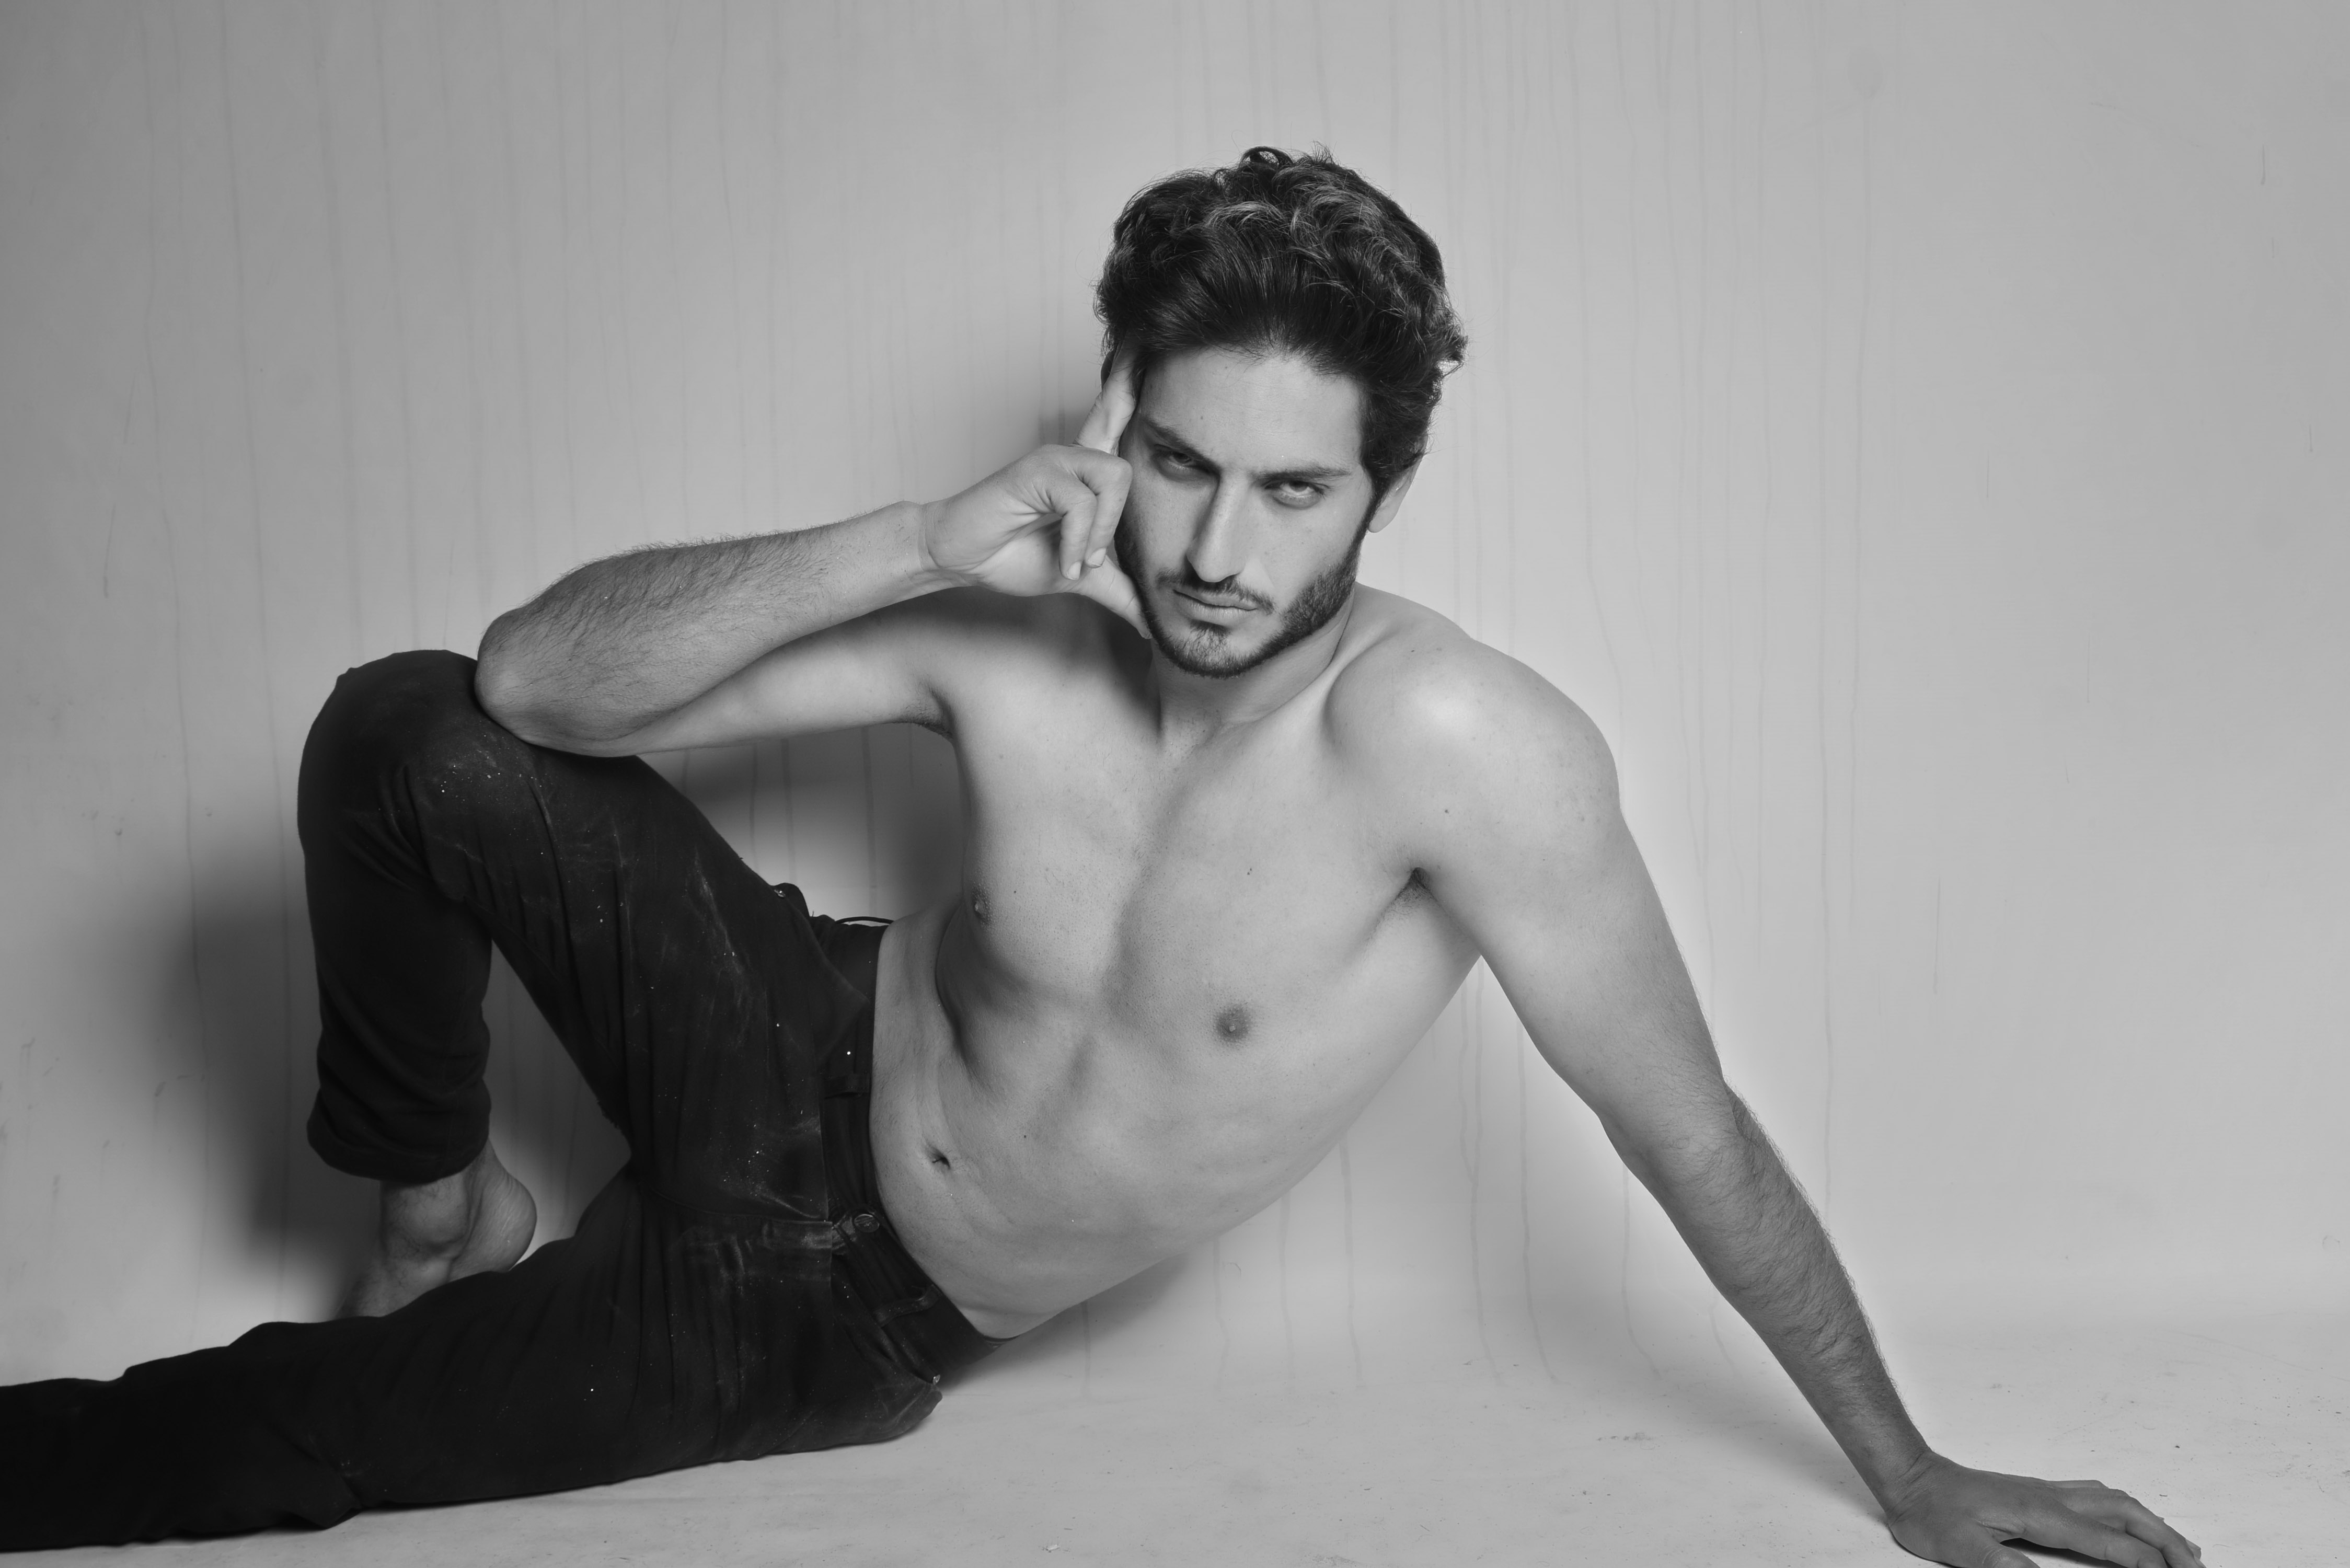
body, paint, male, pakistan, islamabad, shoots, shirtless, nude, models, man, model, photograph, person, barechestedness, black and white, beauty, standing, photography, monochrome photography, photo shoot, sitting, muscle, joint, chest, trunk, arm, human, leg, art model, abdomen, monochrome, gentleman, neck